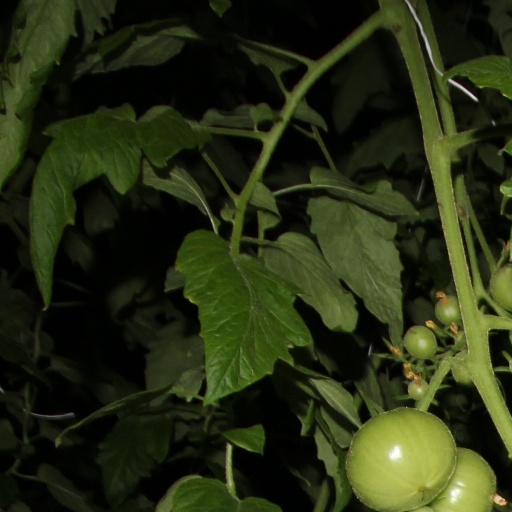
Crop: tomato